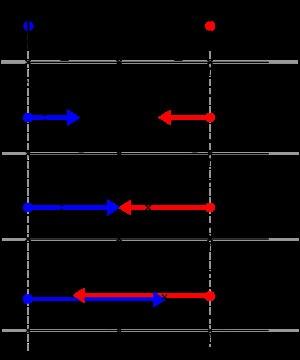
En physique, la simultanéité de deux évènements est le fait qu'ils se produisent au même moment.